Maersk Air

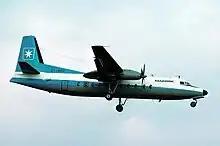
A Fokker F27 in 1976

The establishment of the airline was approved by the group in 1969. The airline aimed at ad hoc charter with aircraft in the 50-seat market, and perhaps securing the rights to fly regional scheduled flights to smaller domestic airports. To secure a running organization, Maersk bought Falck Air on 21 February 1969 from the Falck Group. At the time Falck Air operated a fleet of two de Havilland Herons and two Hawker Siddeley HS 748 aircraft and a hangar at Copenhagen Airport, Kastrup. The Herons allowed Maersk to commence services from Copenhagen to Stauning Airport, a route taken over from Cimber Air. Meanwhile, the airline had ordered three Fokker F27 Friendships, the first which was delivered on 9 December. Operations to Odense Airport commenced on 26 December.